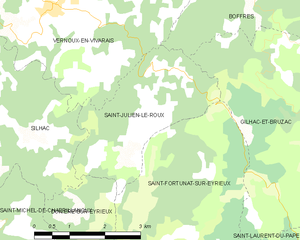
Carte des communes françaises: Saint-Julien-le-Roux